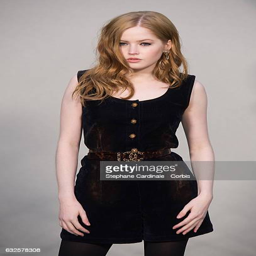
person attends the show as part